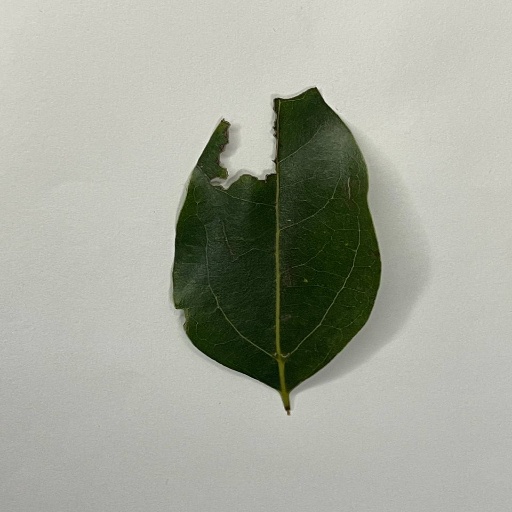
Species: Camphor
Leaf condition: Shot Hole